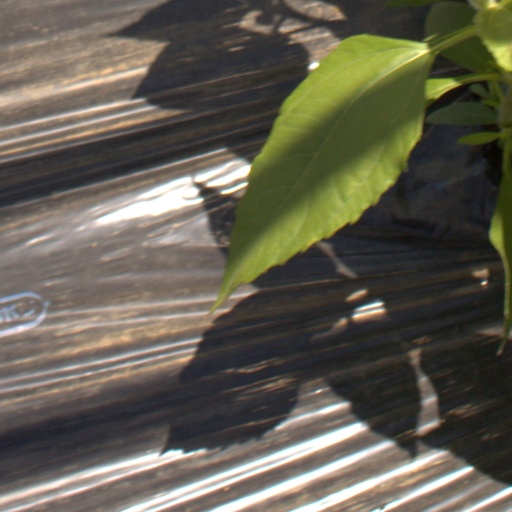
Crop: Jerusalem artichoke